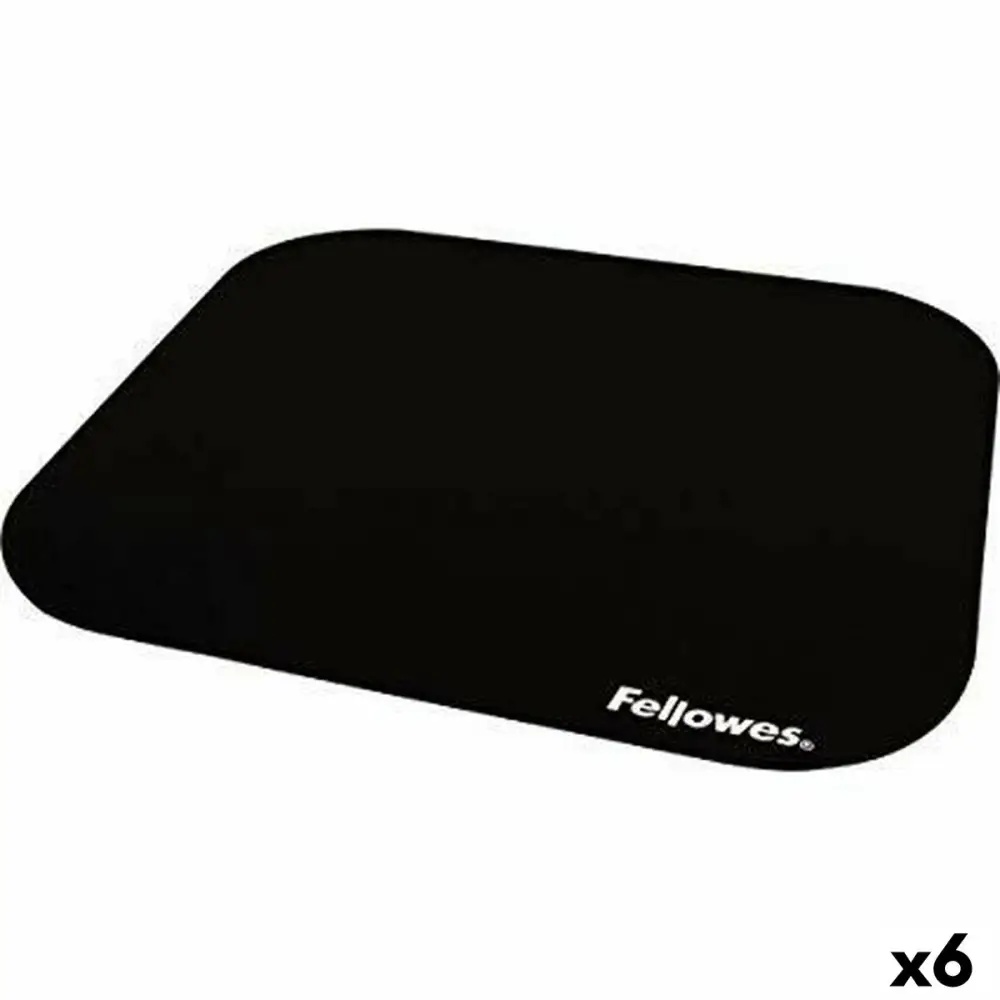
Нехлъзгаща се постелка Fellowes    Черен полиестер Естествен каучук (6 броя)
Ако сте любители на ИТ и електроника , обичате модерните технологии и не пропускайте дори най-малкия детайл, купете Нехлъзгаща се постелка Fellowes Черен полиестер Естествен каучук (6 броя) на несравнима цена. Цвят: Черен Материал: полиестер Естествен каучук Форма: Квадратек броя: 6 броя Прибл. Размери: 203 x 228 x 4 mm
Brand: Fellowes
Category: Office Supplies > Paper Handling > Pencil Boards